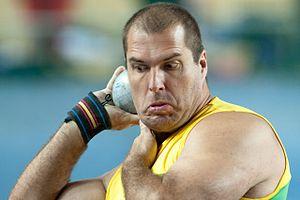
Burger Lambrecht est un athlète sud-africain, spécialiste du lancer du poids.